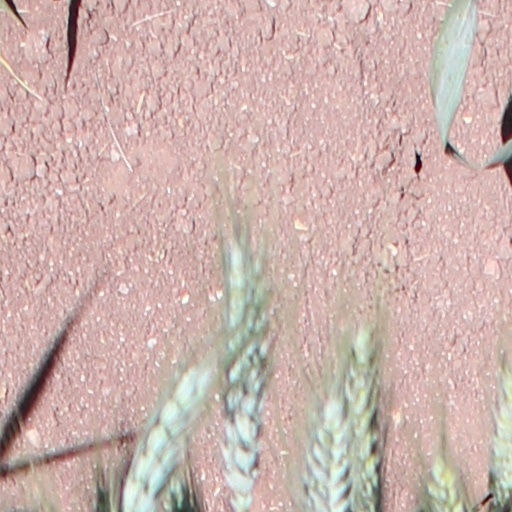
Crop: wheat